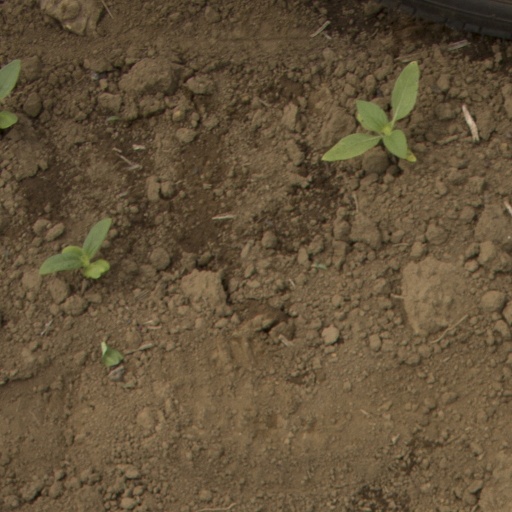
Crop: Jerusalem artichoke